Manager (professional wrestling)

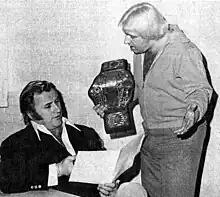
AWA World Heavyweight Champion Nick Bockwinkel with longtime manager Bobby Heenan

A few managers, like Paul Ellering, are legitimate managers in the truest sense of the word, taking care of the day-to-day needs of their clients by dealing with travel arrangements, rentals, lodgings and even contractual negotiations. Others, such as Jim Cornette or Gary Hart, participate as real-life bookers and/or road agents for their promotions behind the scenes while performing concurrently as managers.